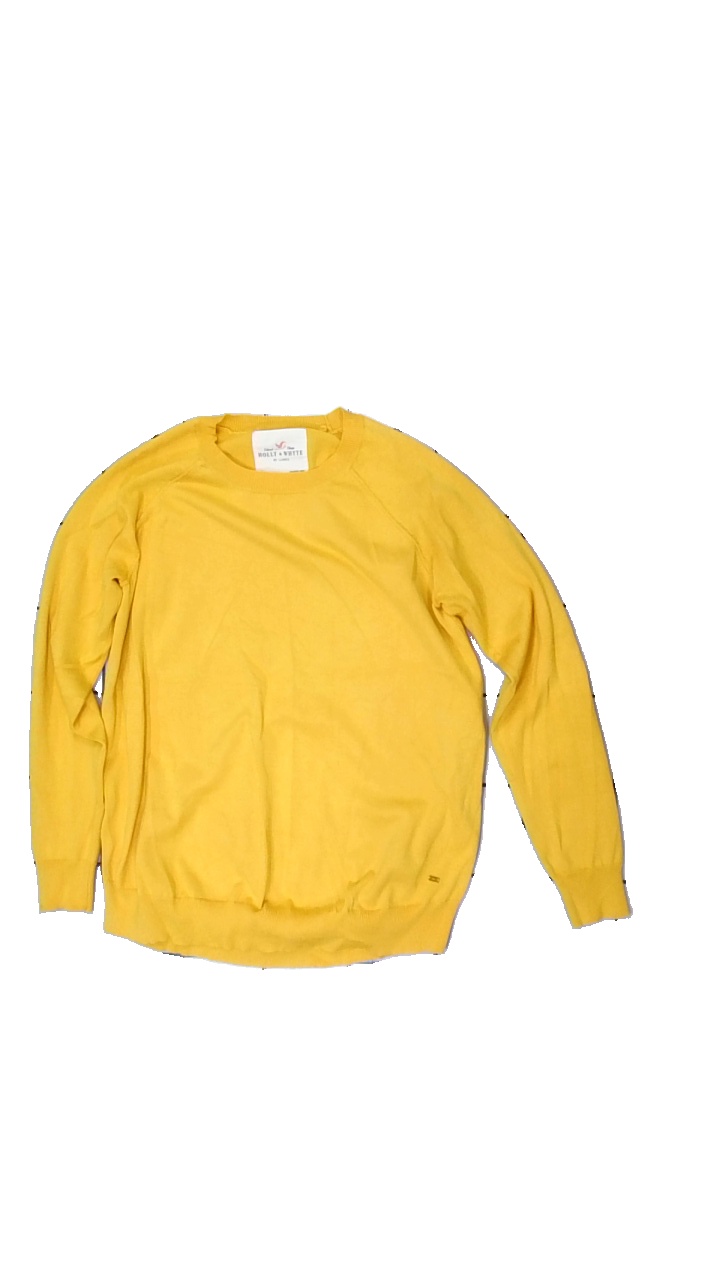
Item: Sweater (Ladies)
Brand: Holly And Whyte (lindex)
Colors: Yellow
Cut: Regular, C-collar
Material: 100% viscose
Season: All
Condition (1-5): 4
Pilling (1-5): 5
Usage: Reuse
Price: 50-100